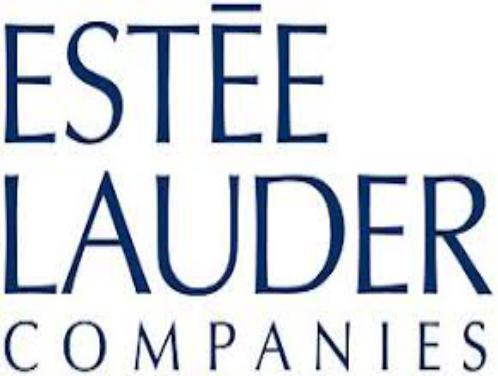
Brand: Estee Lauder
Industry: Necessities